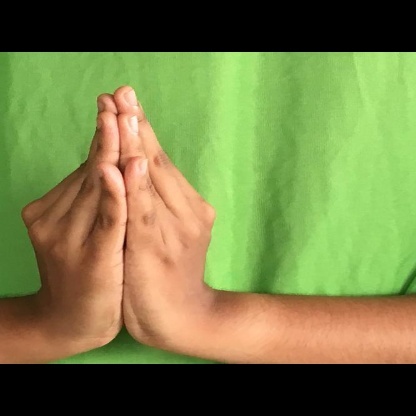
Mudra: Kapotham